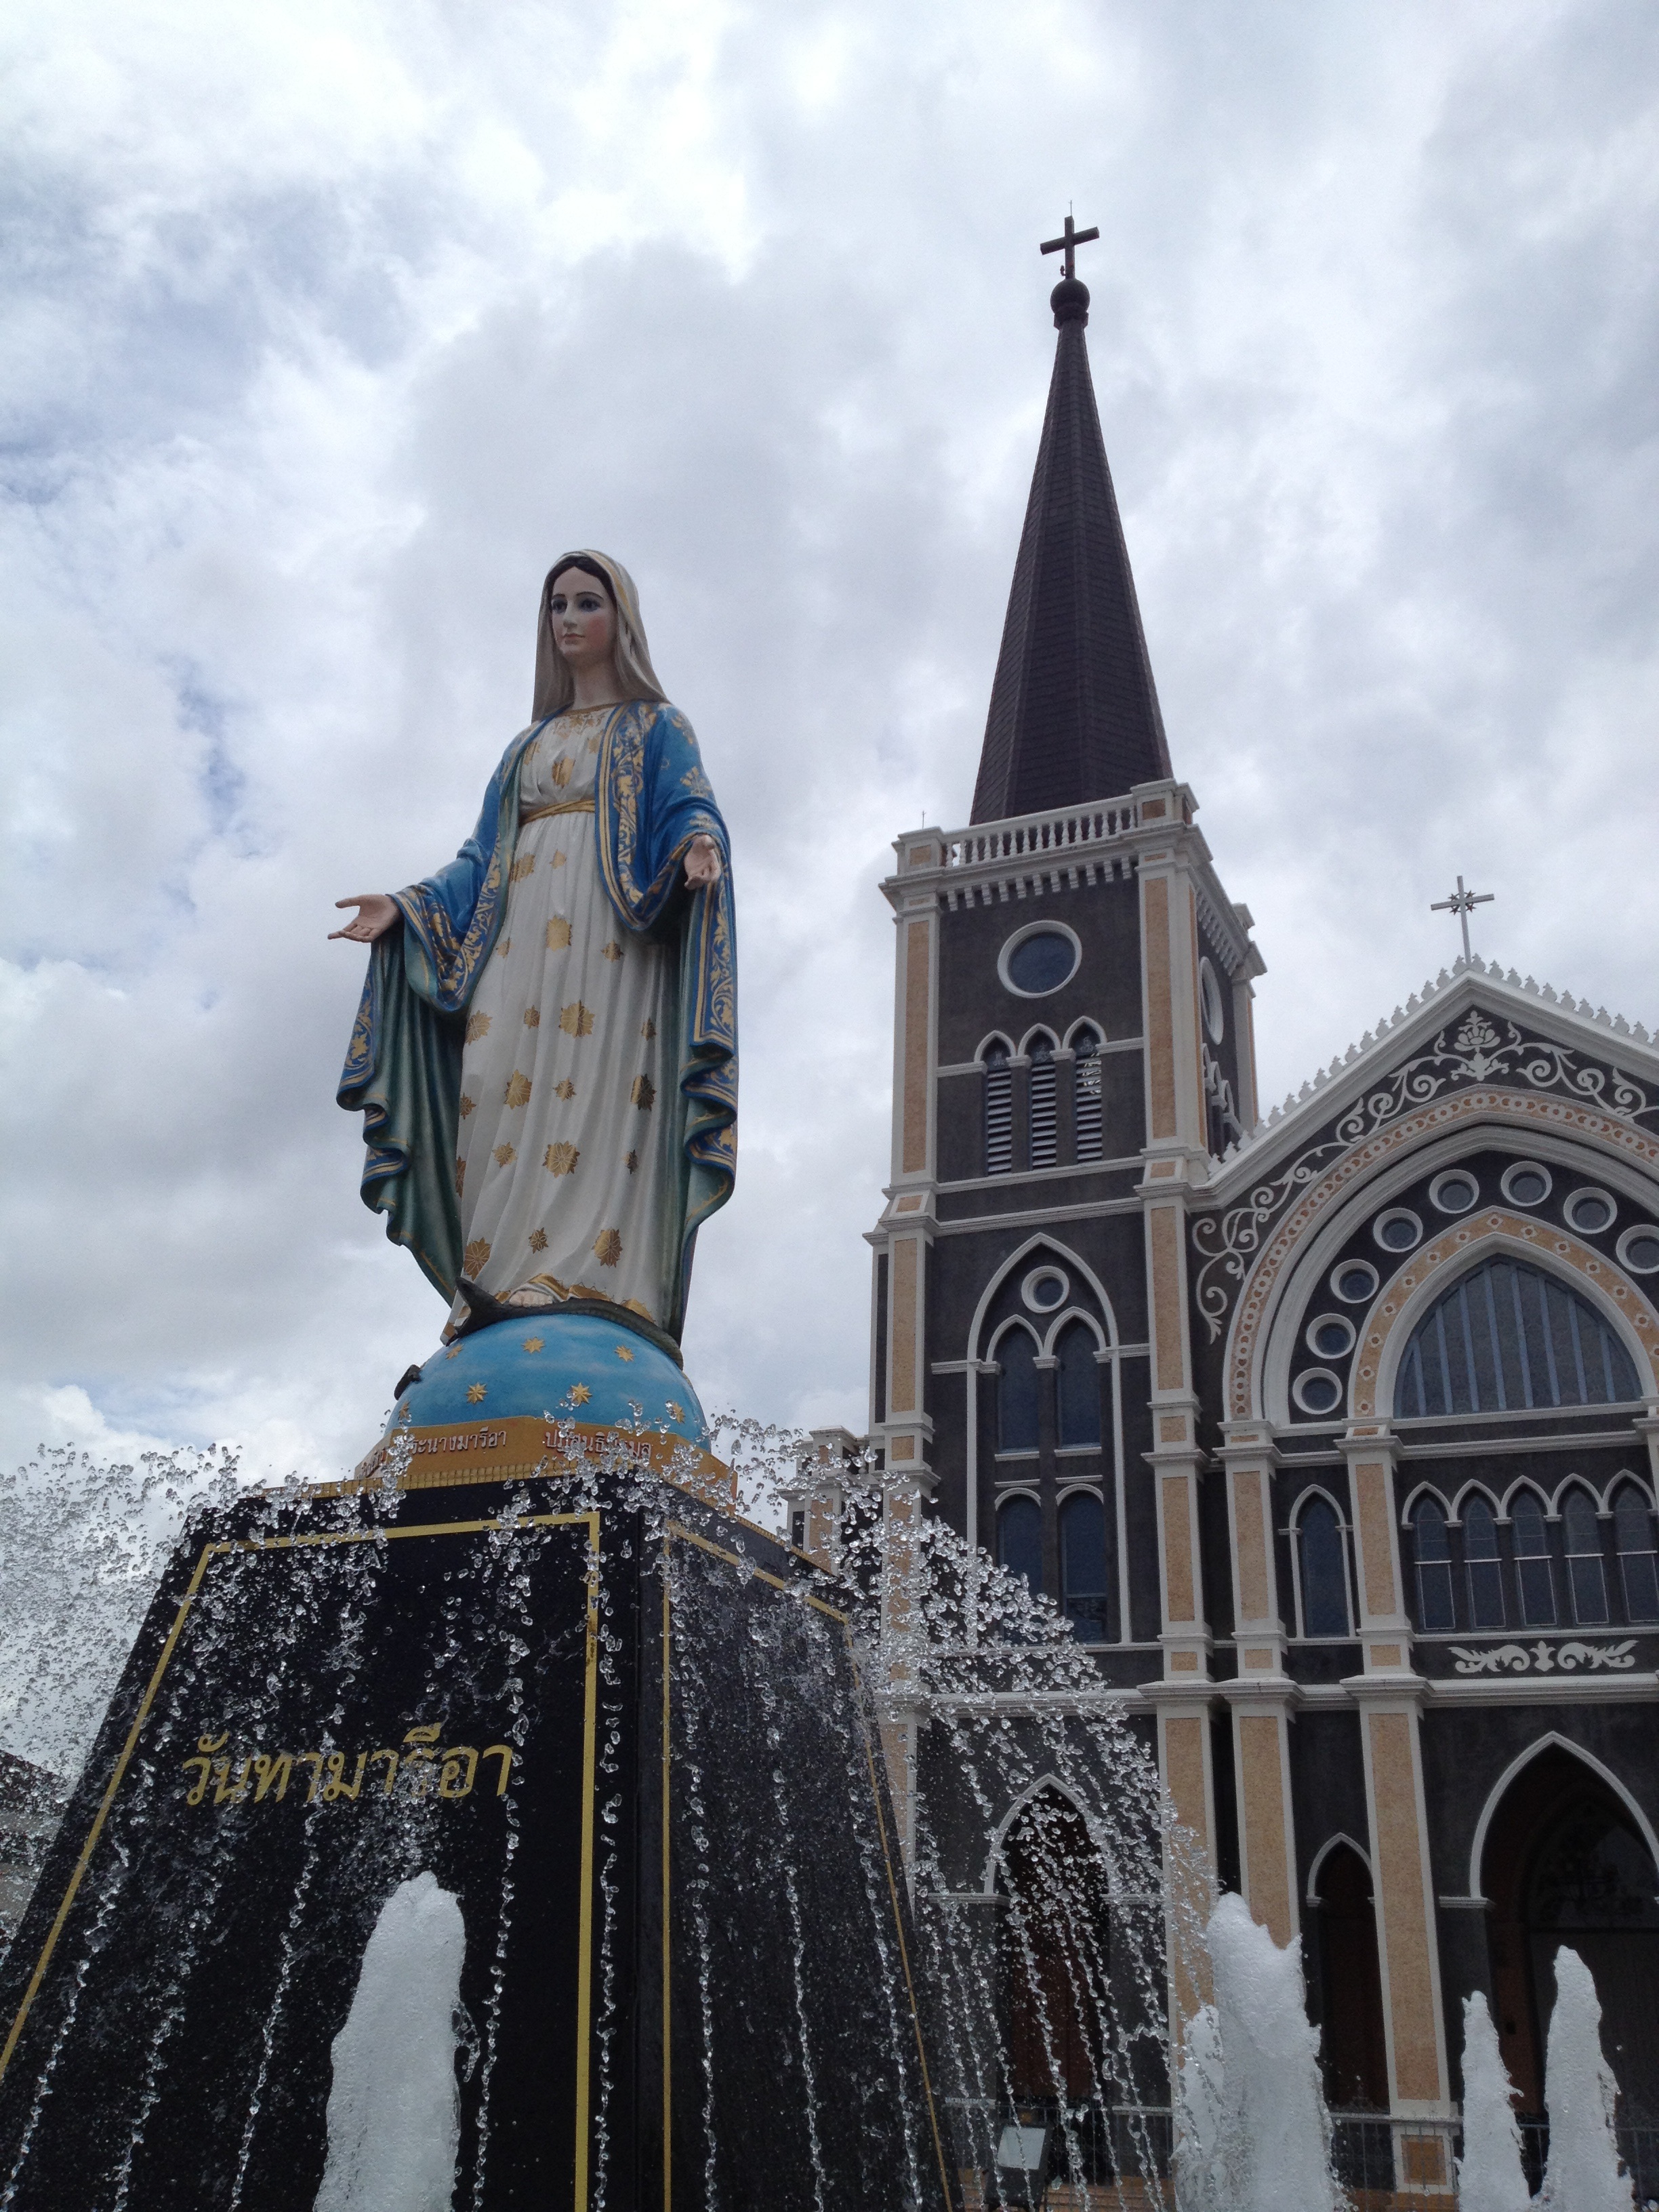
snow, winter, monument, statue, tower, landmark, church, cathedral, tourism, place of worship, spire, christianity, madonna, tours, chanthaburi